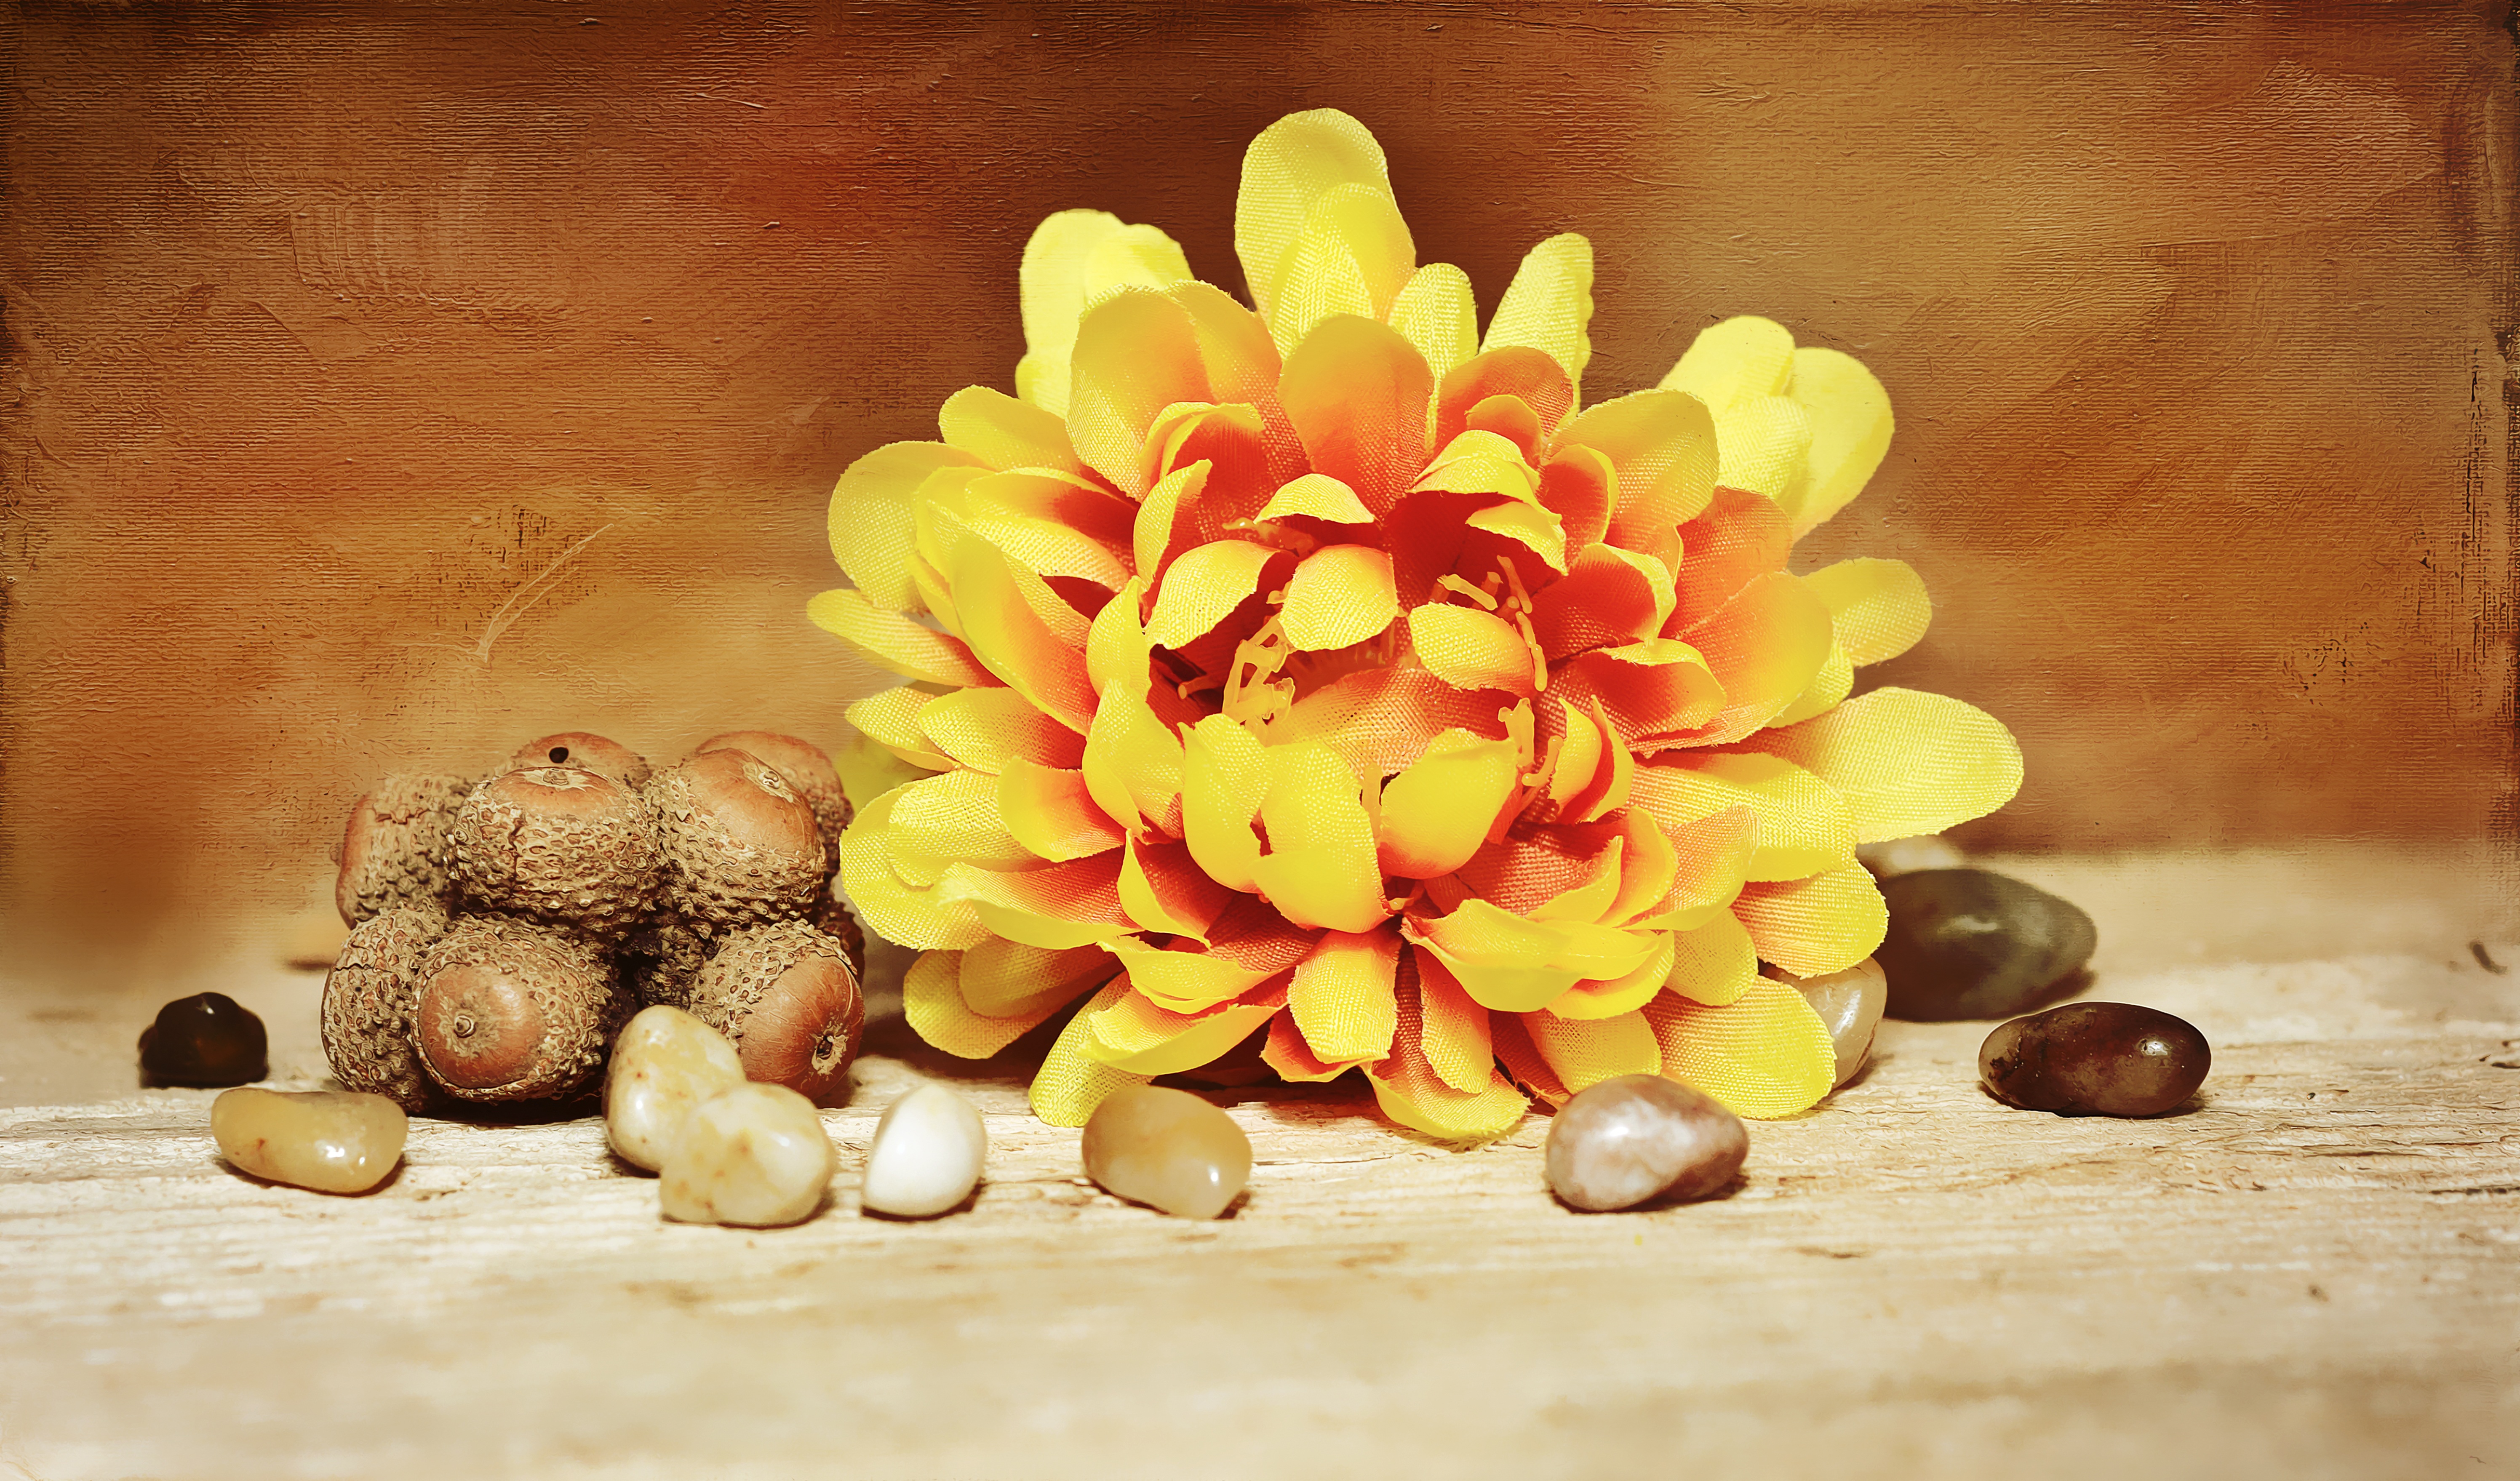
blossom, plant, flower, petal, bloom, stone, decoration, produce, color, yellow, close, flora, still life, painting, deco, decorative, macro photography, flowering plant, digital painting, still life photography, dekoblume, land plant, fabric flower